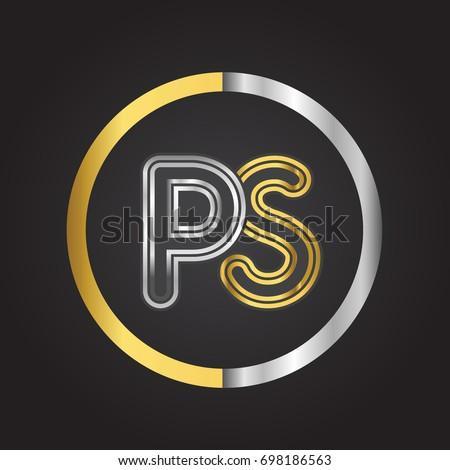
letter logo in a circle .